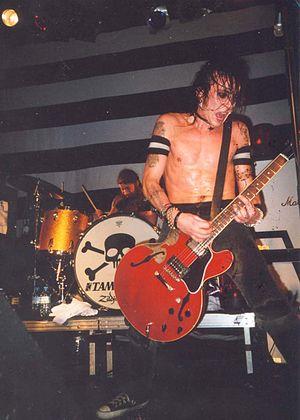
Dregen est le surnom d'Andreas Tyron Svensson, plus connu pour être le guitariste et membre fondateur des Hellacopters et actuellement des Backyard Babies.